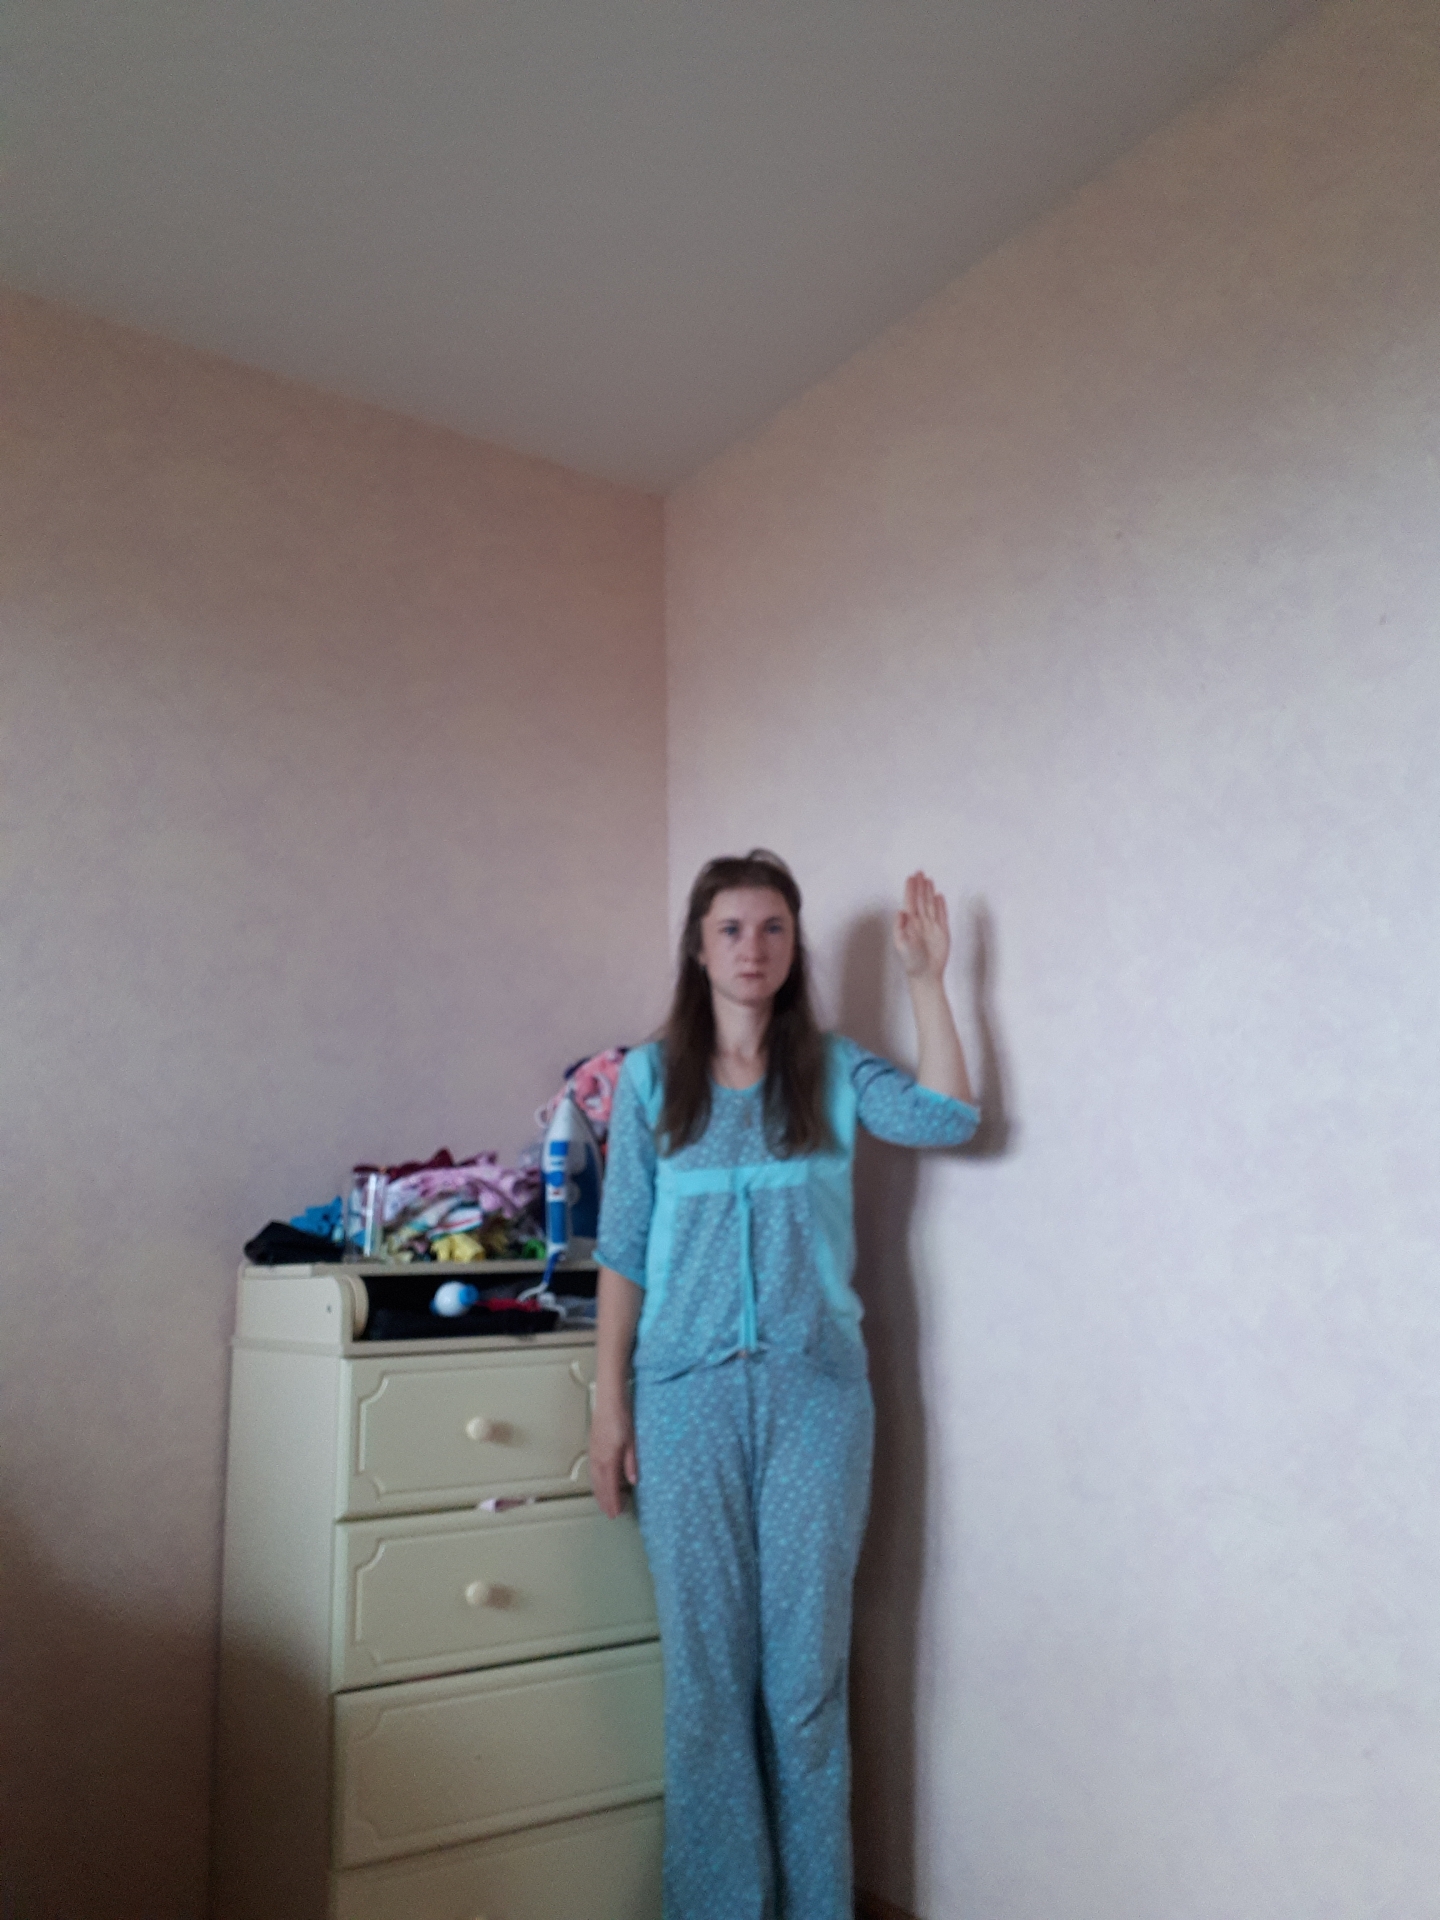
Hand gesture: stop